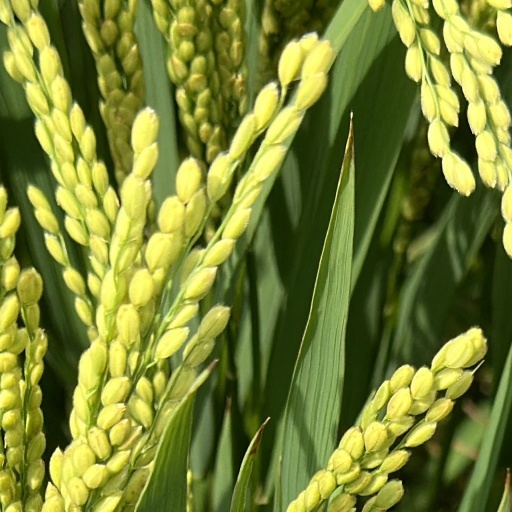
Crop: rice